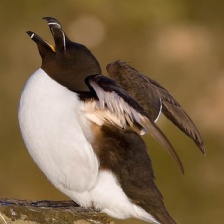
Species: RAZORBILL
Scientific name: ALCA TORDA